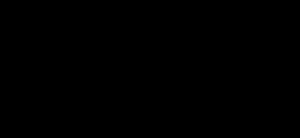
Le risque est la possibilité de survenue d'un événement indésirable, la probabilité d’occurrence d'un péril probable ou d'un aléa.